Schmohl & Stähelin

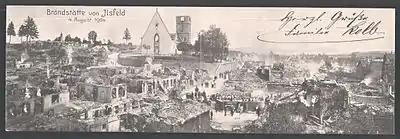
Aftermath of the fire in Ilsfeld of 4 August 1904. Schmohl & Stähelin were awarded part of the commission to rebuild this district.

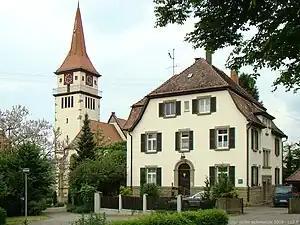
St. Bartholomew's Church in Ilsfeld was one of the structures rebuilt to Schmohl & Stähelin's designs between 1904 and 1906.

During the decade immediately preceding the outbreak of the First World War in 1914 Schmohl & Stähelin's practice expanded considerably beyond Stuttgart. In 1904, the firm entered the competition to rebuild the district of Ilsfeld in Heilbronn, which had recently been destroyed in a large fire that August, and were rewarded with much of the commission for reconstructing the public buildings. These included the town hall, church, school, teacher's and minister's residences, and the Dorastift kindergarten.